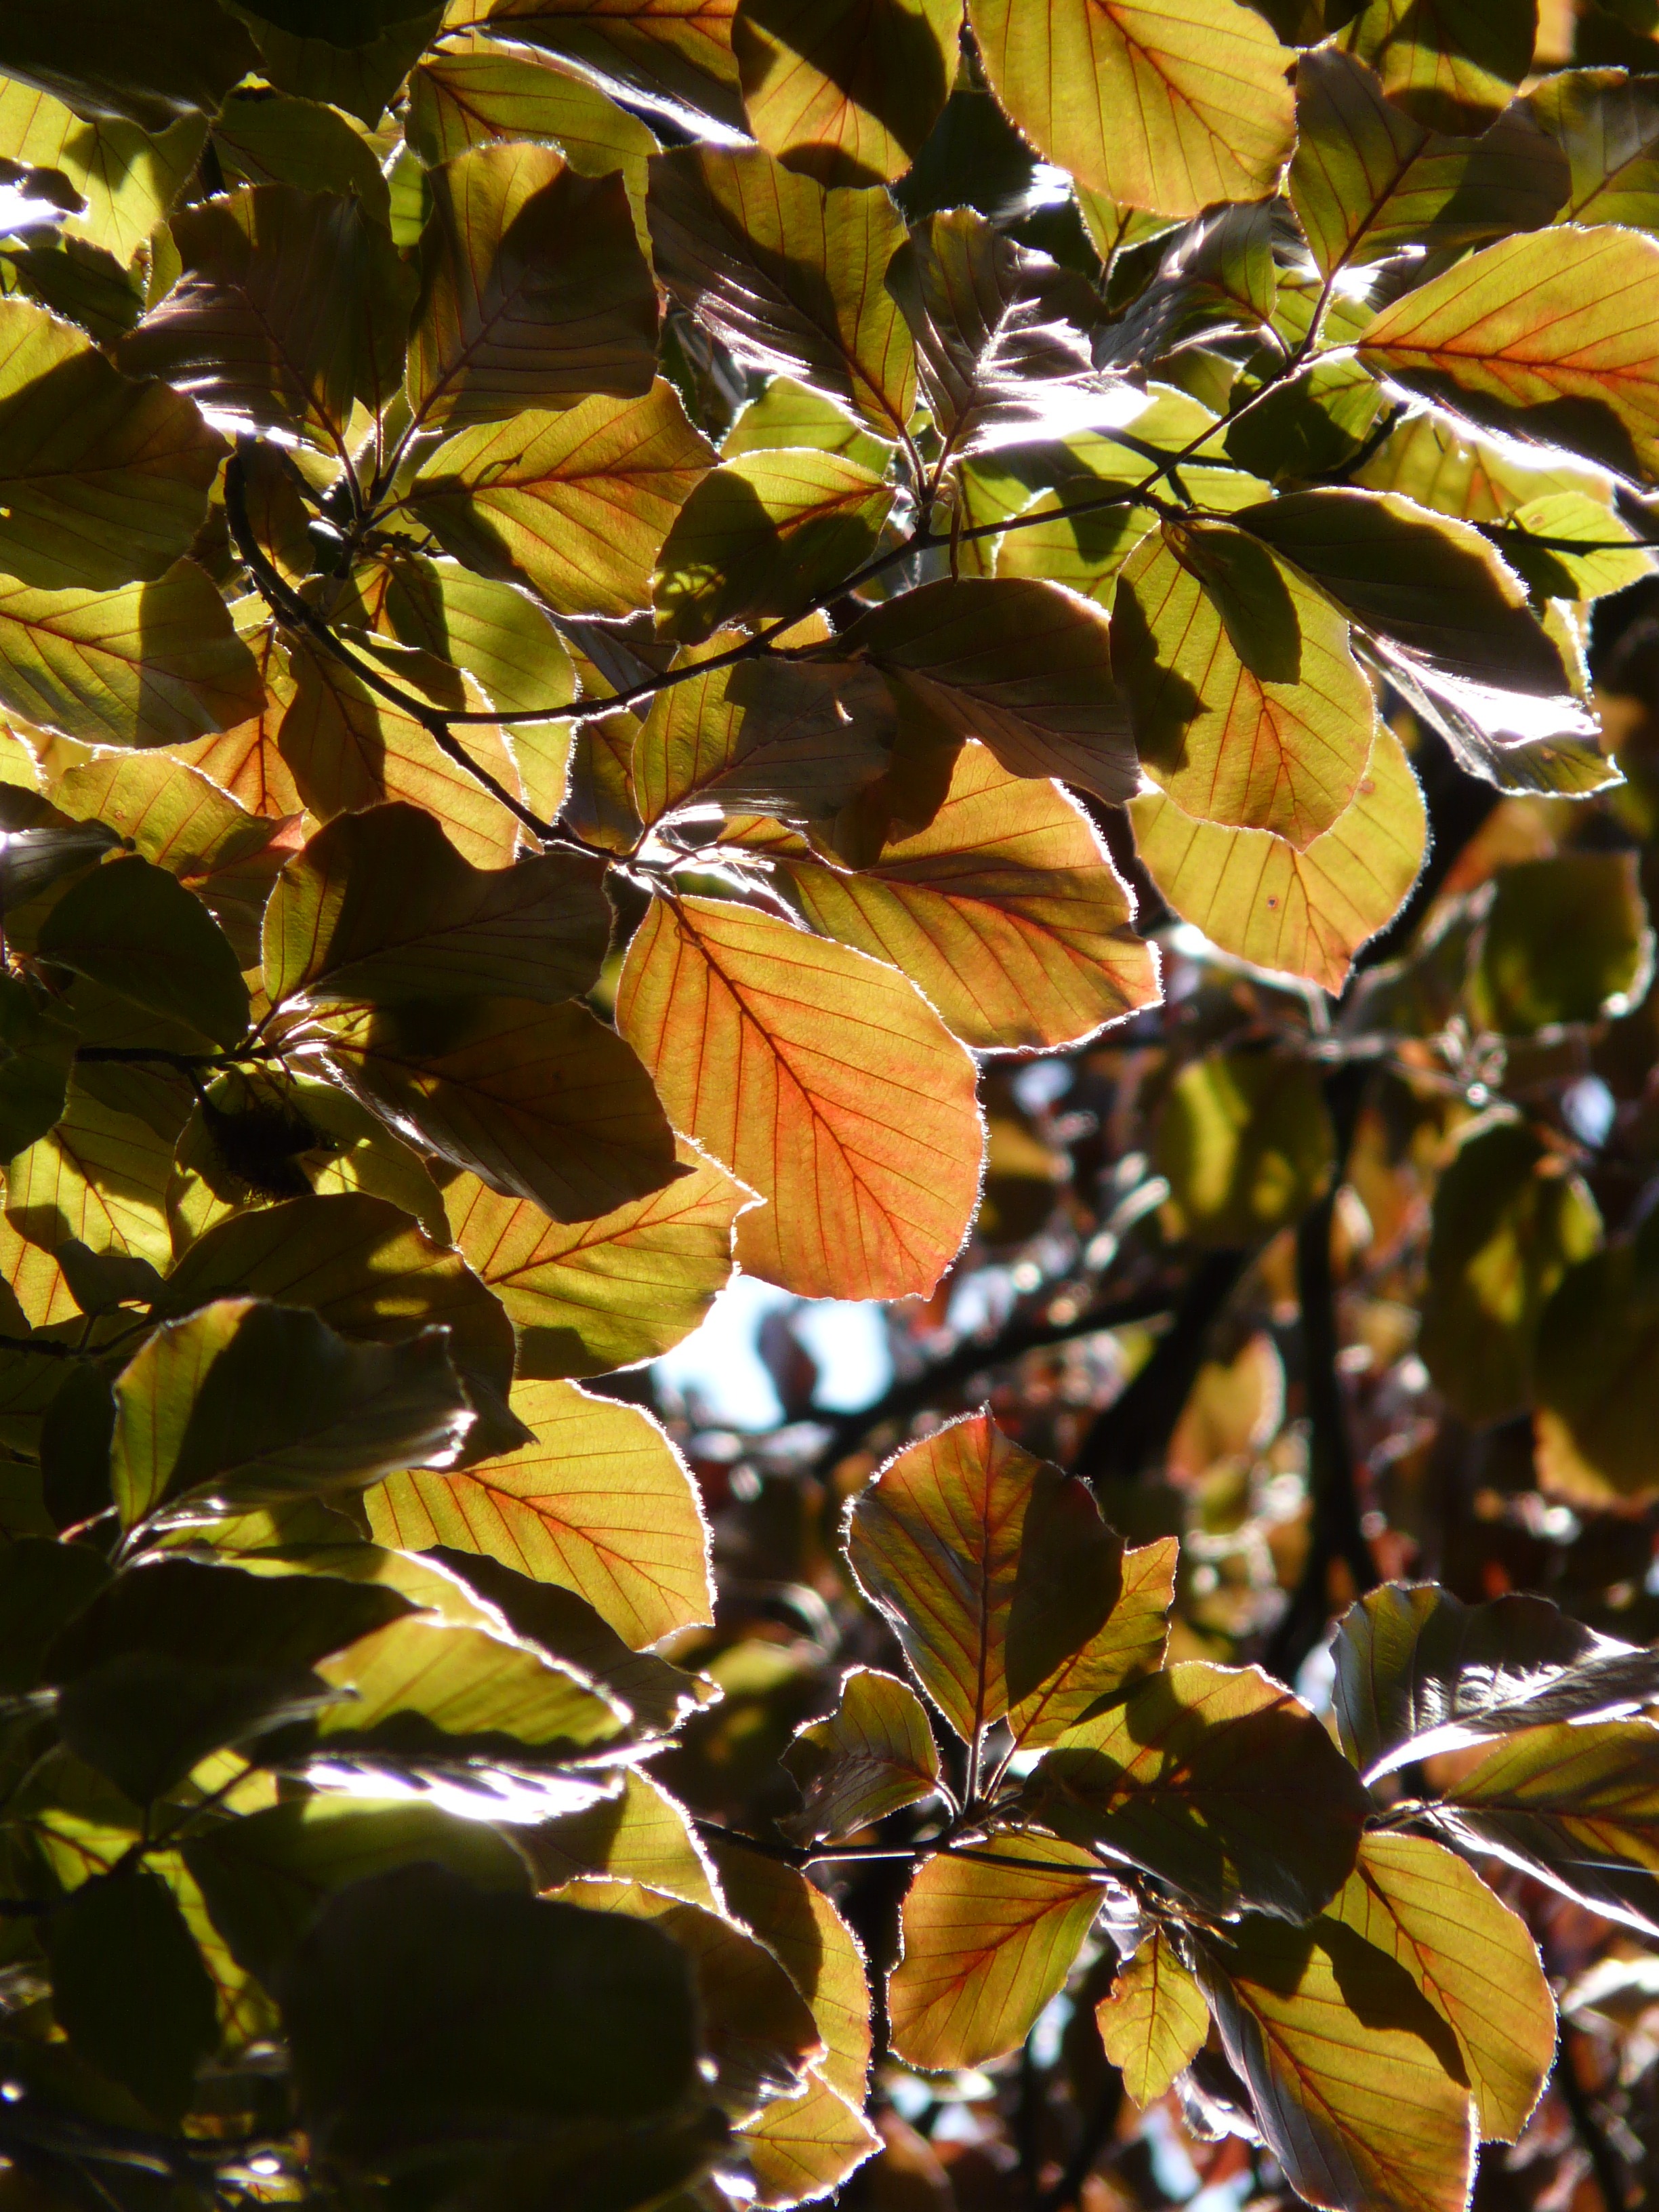
tree, nature, forest, branch, blossom, book, plant, sun, sunlight, leaf, flower, food, golden, produce, color, autumn, botany, colorful, yellow, flora, season, deciduous tree, leaves, shrub, bright, deciduous, october, fall foliage, autumn forest, golden autumn, beech, back light, golden october, flowering plant, fagus sylvatica, maidenhair tree, copper beech, fagus sylvatica purpurea f, purple beech, fagus, fagus sylvatica l atropunicea, woody plant, land plant